Home Army

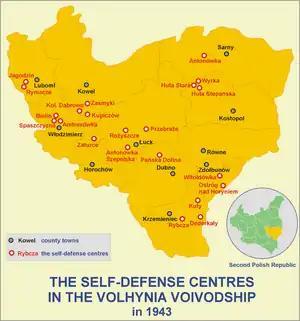
Volhynia self-defense centers organized with Home Army help, 1943

Although the Lithuanian and Polish resistance movements had common enemies—Nazi Germany and the Soviet Union—they began working together only in 1944–1945, after the Soviet reoccupation, when both fought the Soviet occupiers. The main obstacle to unity was a long-standing territorial dispute over the Vilnius Region.